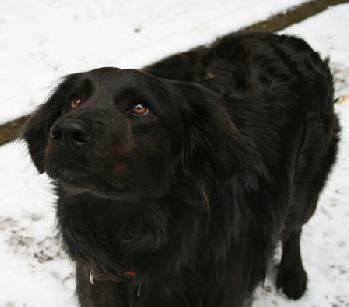
dog